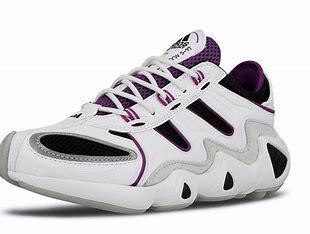
Brand: Adidas
Model: FYW S 97